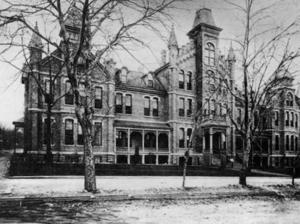
Building: The Industrial Christian Home for Polygamous Wives
Country: United States of America
Year built: 1889
Women's refuge in Salt Lake City, Utah Photographed by Charles Roscoe Savage The Industrial Christian Home for Polygamous Wives (or The Industrial Christian Home ) was a women's refuge created in 1886 in Salt Lake City . Due to several conflicts, including low occupancy, the facility closed in 1893. The building was subsequently used as the seat of the Utah State Legislature , as a hotel, as officer's quarters in World War II, then finally as a private club until it was demolished in 1985. History The Industrial Christian Home Association was founded by Angelia Thurston Newman ("Angie") in March 1886. Newman, a member of the Women's Christian Temperance Union , was a resident of Nebraska when she became aware of polygamy in Utah while visiting relatives there in 1876. She was determined to provide a safe haven for women in polygamous marriages, and by 1883 had financial backing from the Methodist Episcopal Woman's Home Missionary Society. When she eventually parted ways with the missionary society, Newman teamed up with women who were largely Protestant and ex-members of the defunct Ladies Anti-Polygamy Society (or the Womans National Anti-polygamy Society ), including among their number the active Jennie Anderson Froiseth , editor of The Anti-Polygamy Standard . Representing the group before the Senate Committee on Education and Labor in Washington, D.C., Newman successfully secured an initial $40,000 in federal funds. The Industrial Christian Home opened in a temporary location in December 1886, overseen by a Congressionally appointed "Board of Control" (the Utah Commission), headed by territorial governors Eli H. Murray and Caleb Walton West . A dispute ensued when the women questioned who should be responsible for financial oversight. Newman appealed directly to President Grover Cleveland for intervention, who then delegated the matter to the Secretary of the Interior . Organizational problems arose due to conflicts between the board and the staff, which were further complicated by efforts from Mormons to discredit the entire enterprise. In the first nine months, 154 applications were submitted, but most were rejected by the board. They reasoned that monogamous wives, first wives, and children of polygamists would not be eligible for assistance. The mission staff restricted access to those they deemed to be in illegal marriages—specifically, second and third wives. Also excluded were those who rejected polygamy or Mormonism altogether. In 1888—1889 Congress approved funds for an elaborate new home.  An additional appropriation of $80,000 ($75,000 for building and $5,000 for contingent expenses) paid for the construction of a large building at 145 South 500 East in Salt Lake City . The home opened in June 1889. It never had enough residents to fill its capacious accommodation. It closed in 1893. Later uses of the building Briefly the building was the home of the Utah legislature . Afterwards it became a residential hotel – the Fifth East Hotel. During World War II it housed military officers. In 1945 it became the Ambassador Athletic Club . The building was demolished in 1985. See also Mormonism and polygamy References